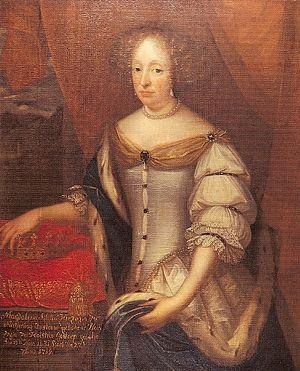
Magdalena Sibylle de Holstein-Gottorp, née le 14 novembre 1631 et décédée le 22 septembre 1719, était une duchesse de Holstein-Gottorp par la naissance et, par mariage, duchesse de Mecklenburg-Güstrow. Elle était la fille du duc Frédéric III de Schleswig-Holstein-Gottorp et de son épouse Marie-Élisabeth de Saxe. De 1654 à 1695, elle fut l'épouse du duc Gustave-Adolphe de Mecklembourg-Güstrow.